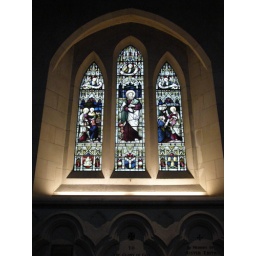
I was mesmerized by the many elegant stained glass panels adorning the walls of the Cathedral.